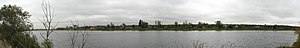
Olonka
Panorama billede af floden Olonka nær landsbyen Gerpelya.
Olonka er en flod i Republikken Karelija i Rusland. Det gav navnet til byen Olonets ved floden og efterhånden til det omgivende område. Den er 87 km lang og har et afvandingsområde på 2.620 km².